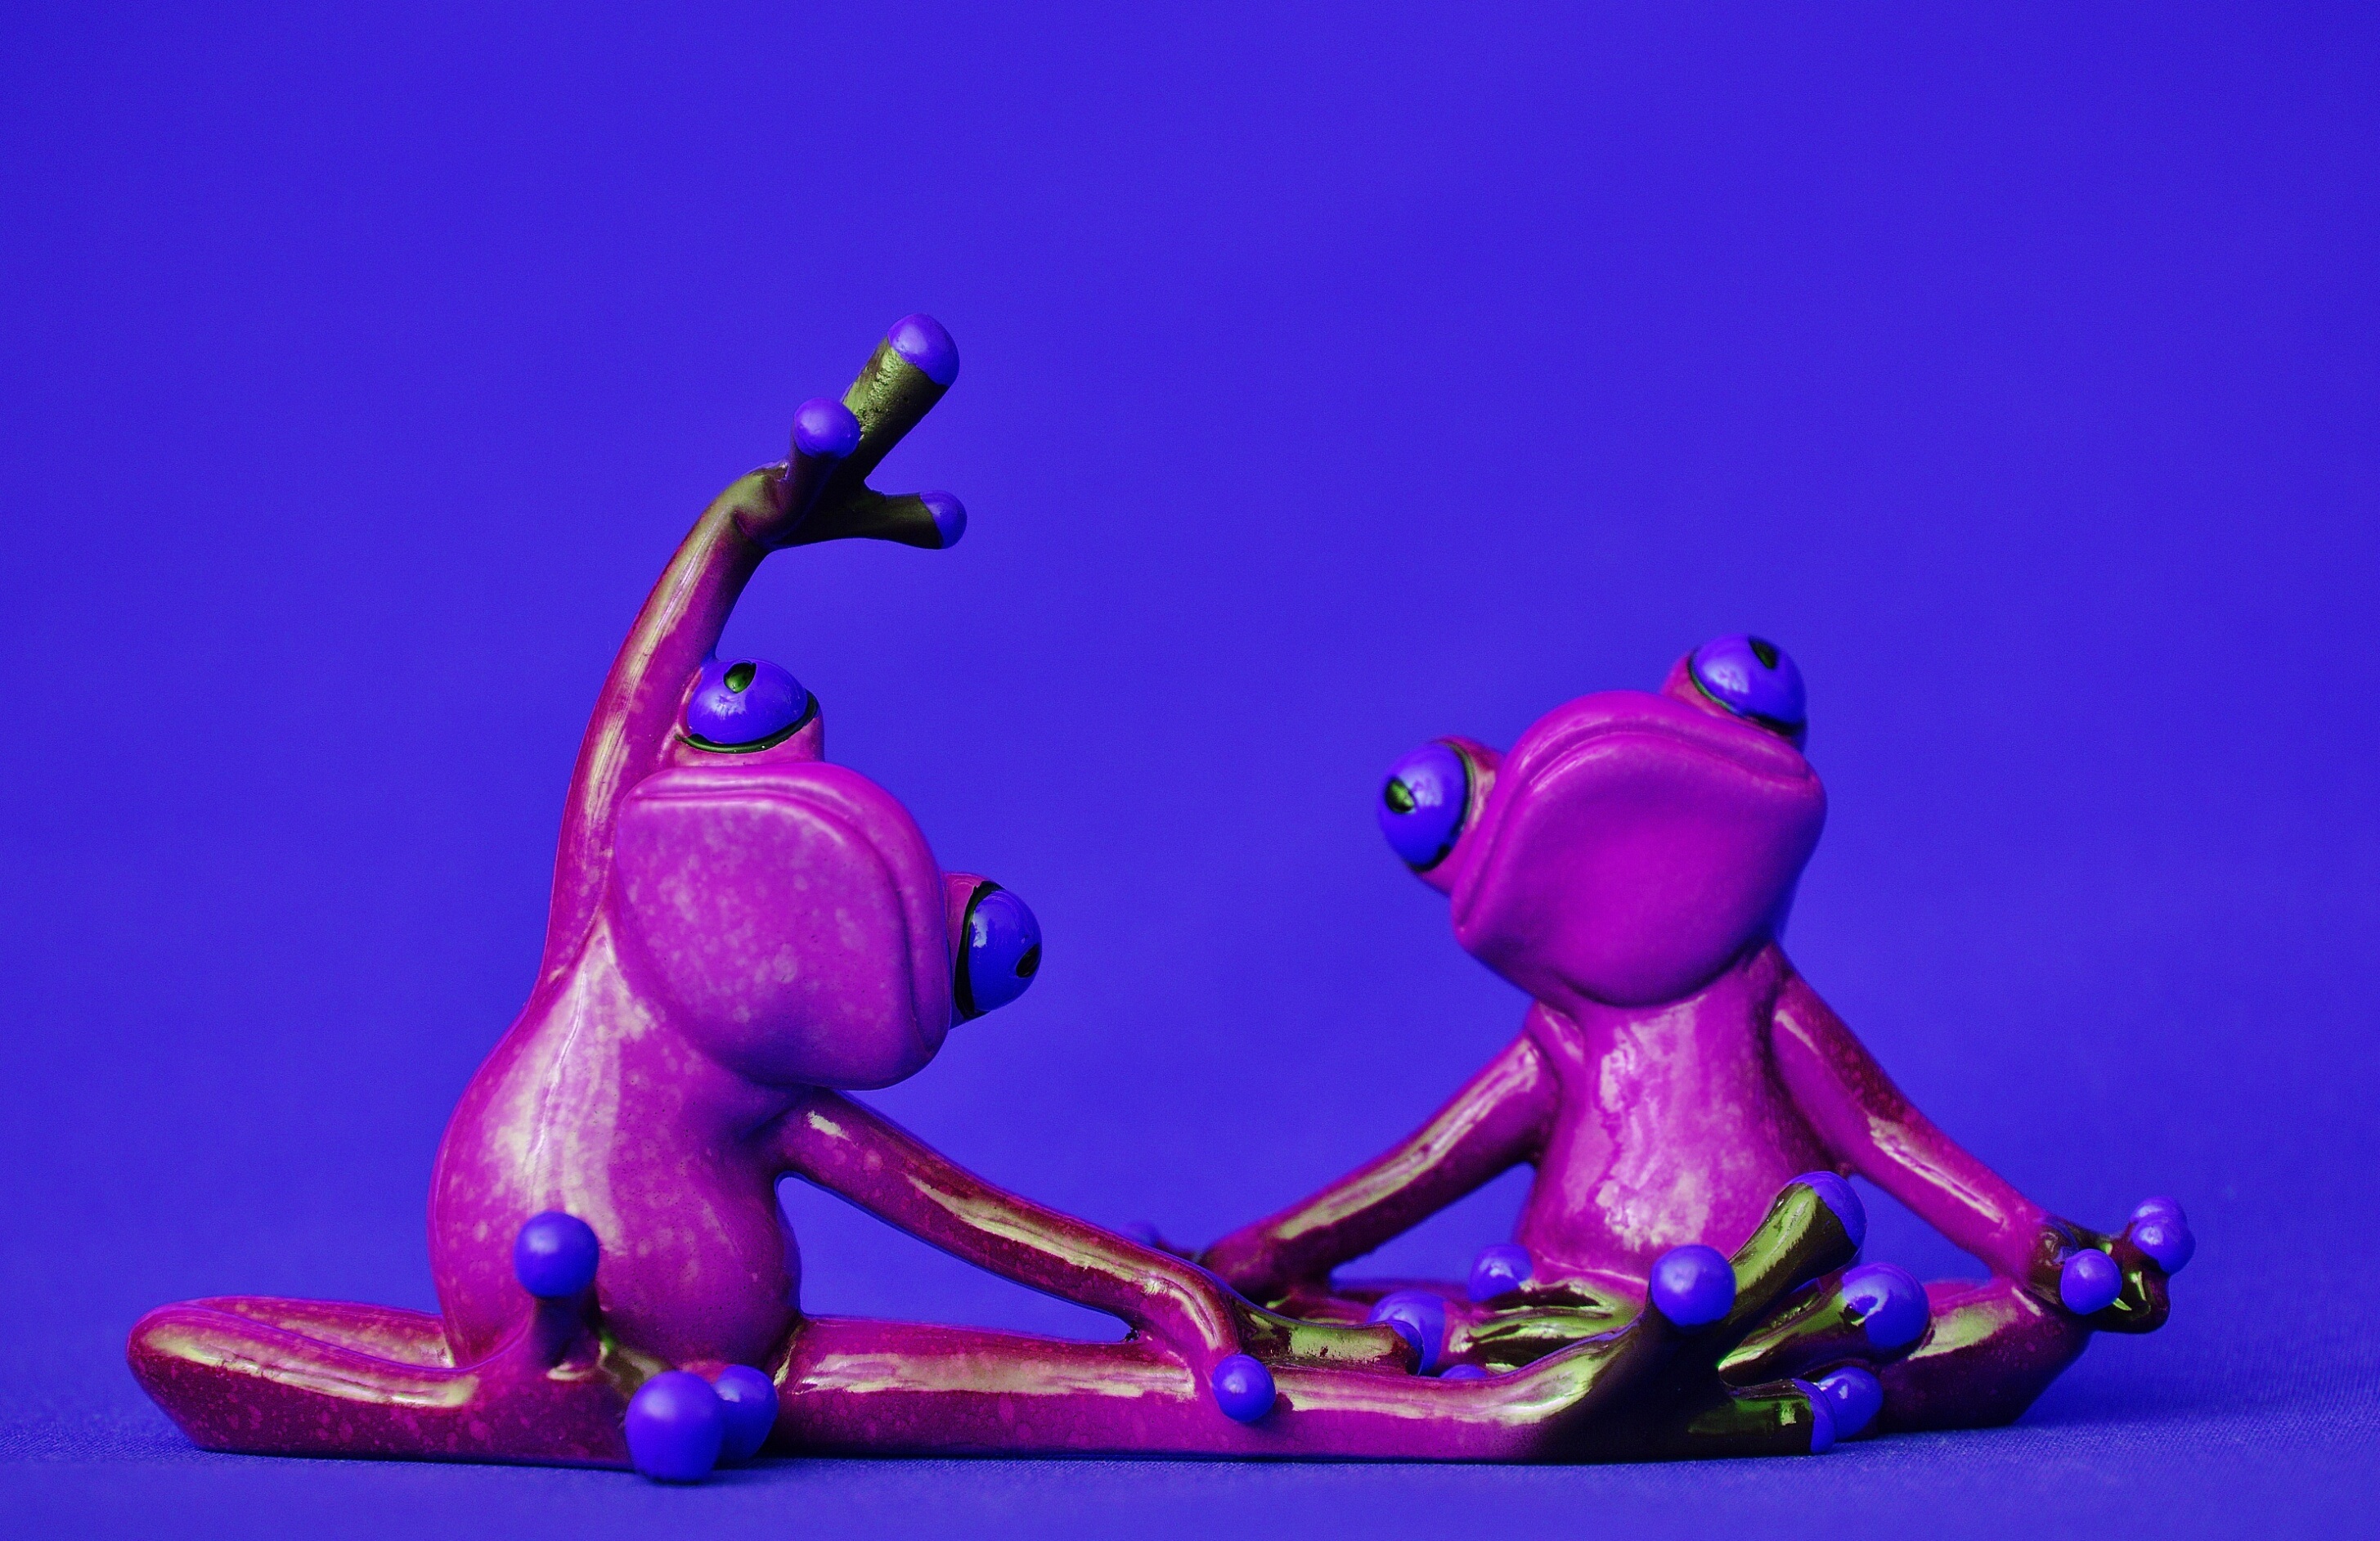
sweet, animal, cute, green, frog, toy, fun, figure, figurine, yoga, funny, frogs, gymnastics, stone figure